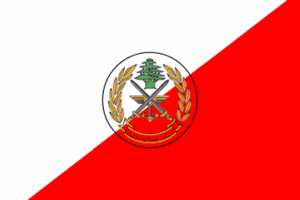
Drapeau des Forces armées libanaises